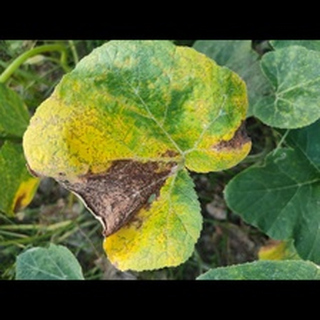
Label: pumpkin_downy_mildew